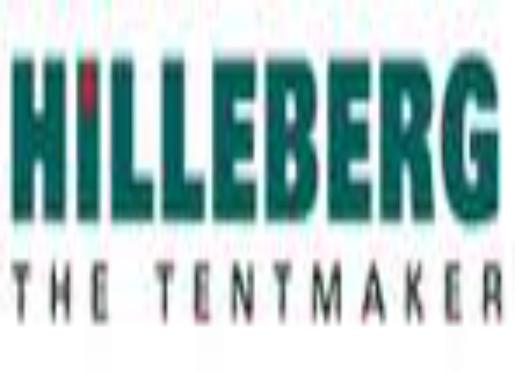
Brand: Hilleberg
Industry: Clothes